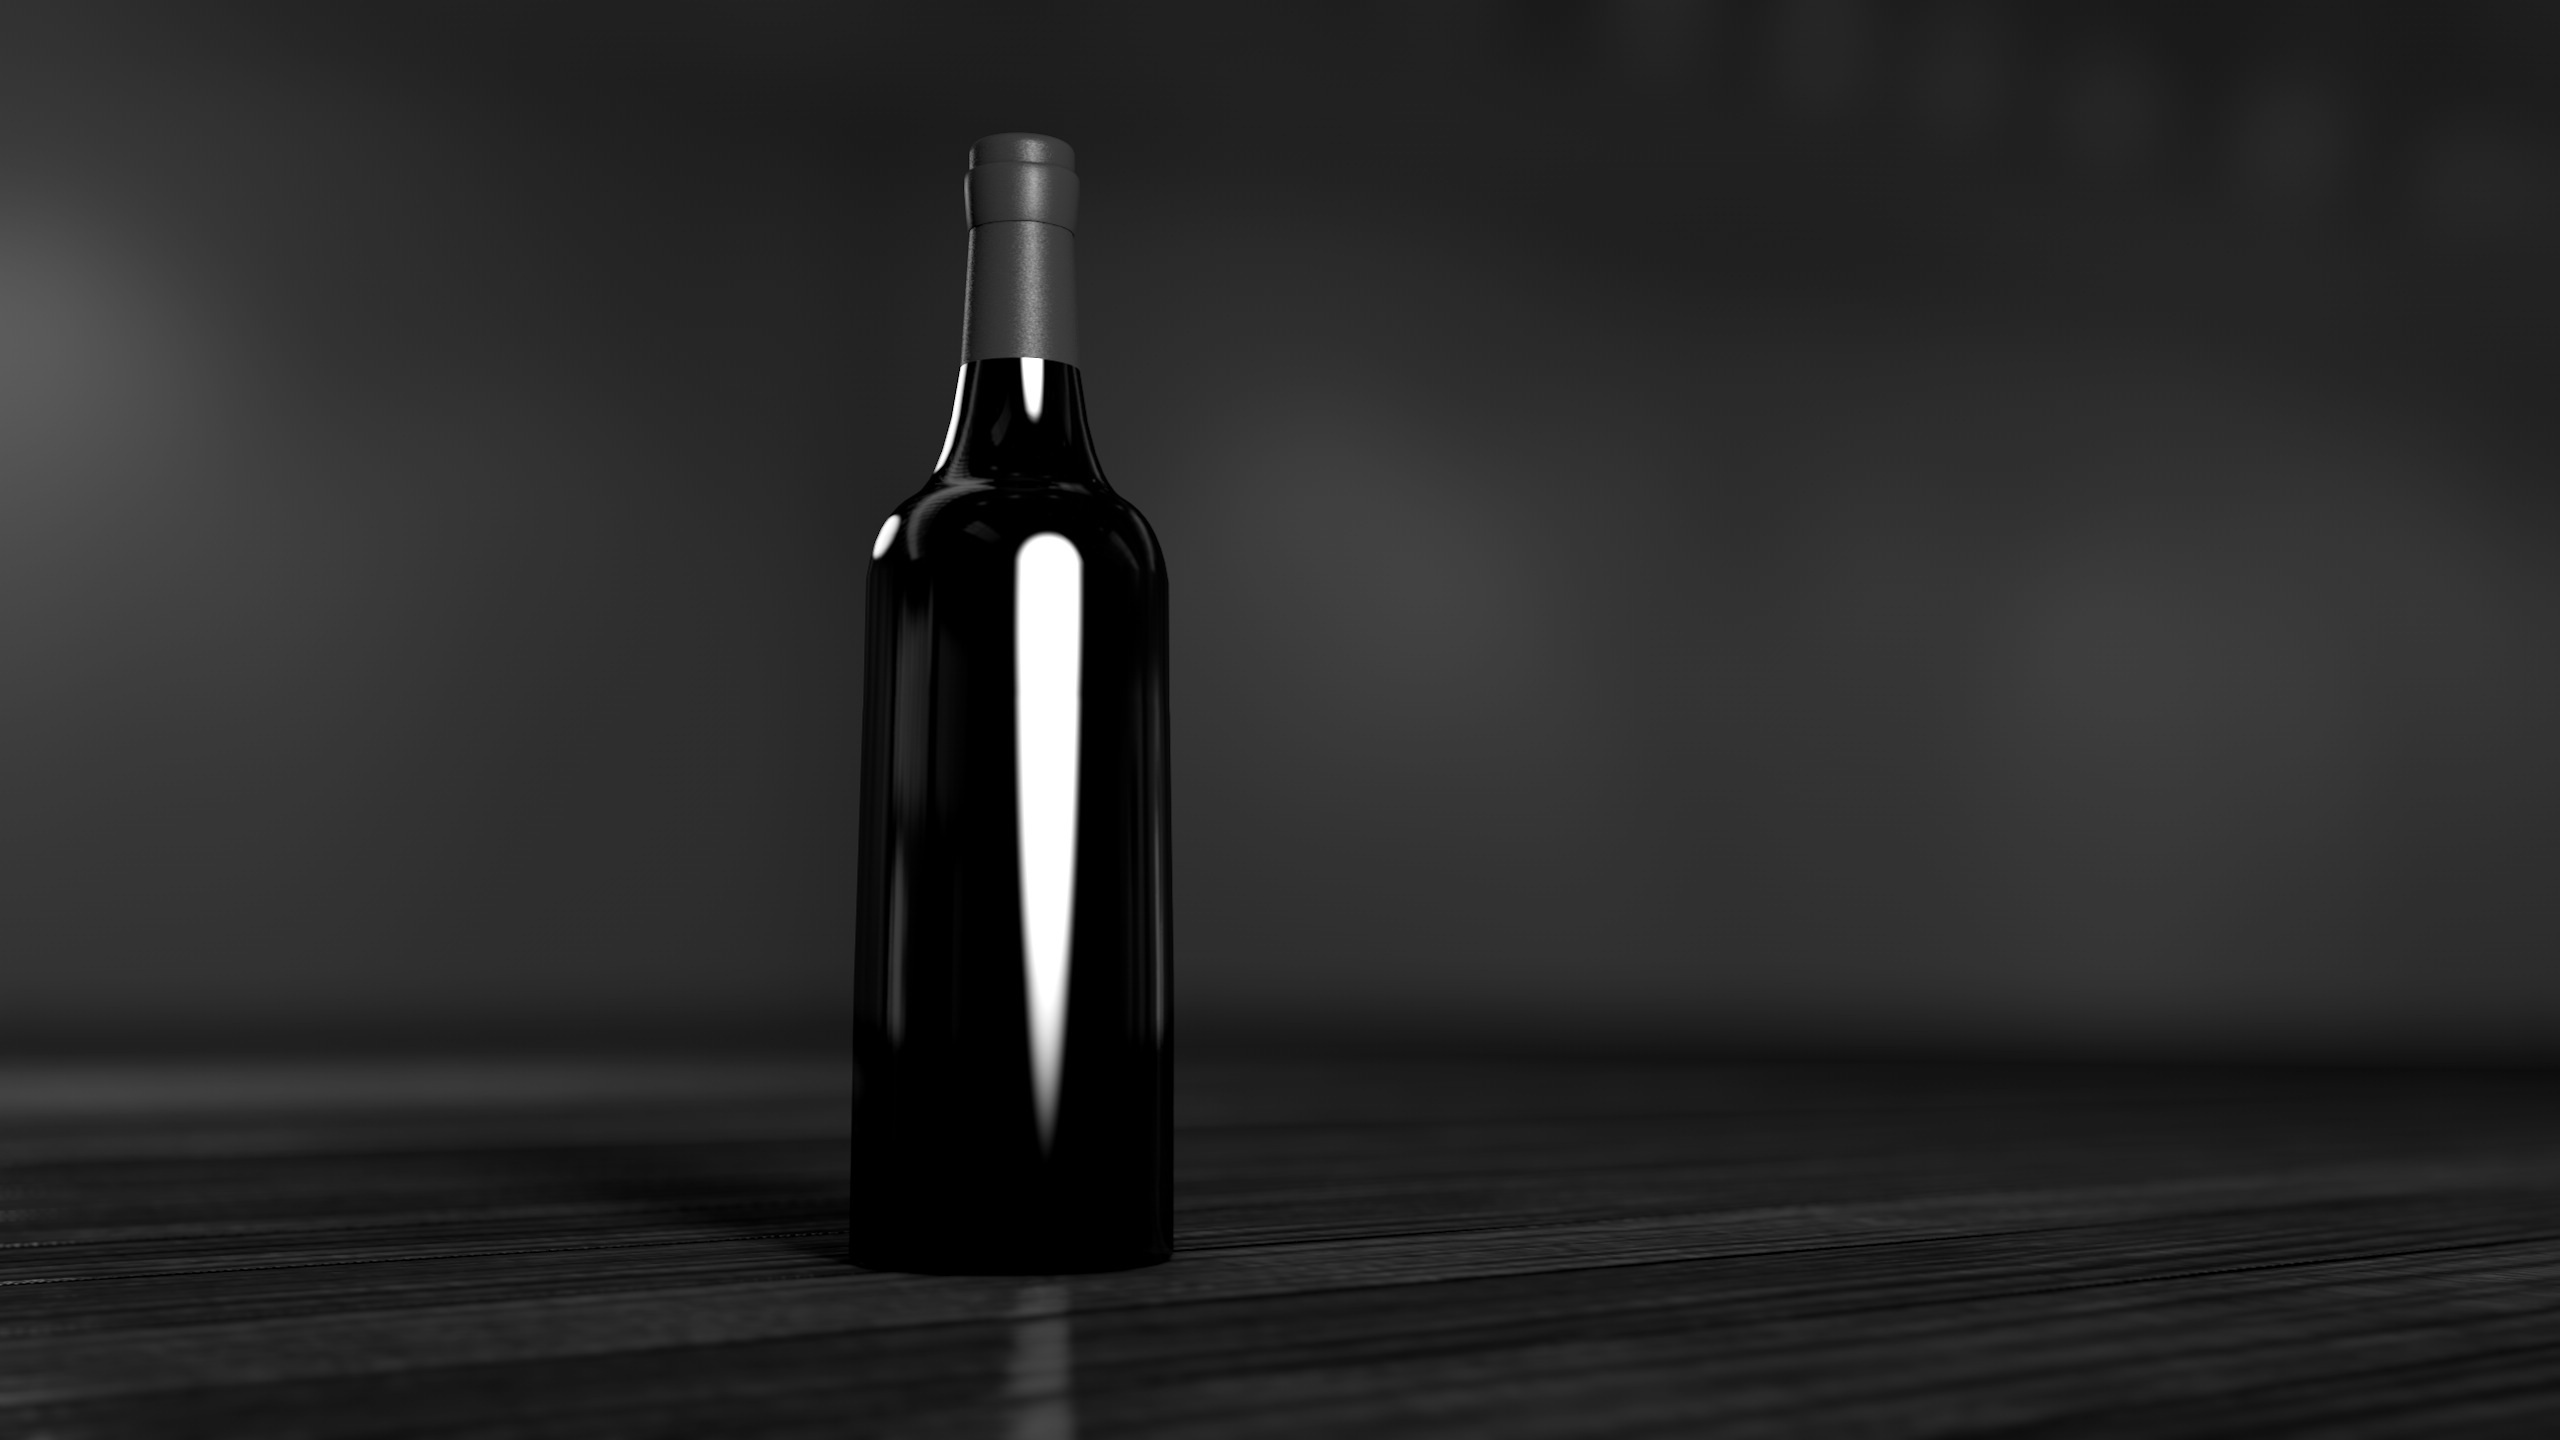
silhouette, black and white, wine, photography, glass, dark, reflection, symbol, beverage, drink, bottle, object, black, monochrome, tableware, wine bottle, glass bottle, brand, design, elegant, still life photography, monochrome photography, drinkware